ShutDownDC

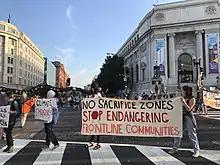
Protestors and props during ShutDownDC's first blockade on Capitol Hill in September 2019

On September 23, 2019, the coalition set up blockades at 22 intersections in Washington, D.C., slowing traffic across the city. During the demonstration, 32 participants were arrested.